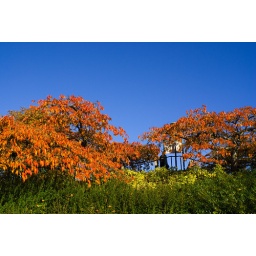
In spring these trees are covered in beautiful white blossom...